Harvest Time (Mowers)

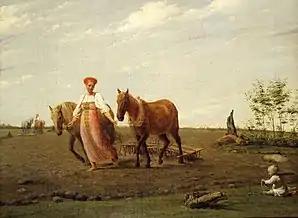
Alexey Venetsianov. "" (first half of 1820s, Tretyakov Gallery)

A few years after the creation of "The Road in the Rye", the artist again returned to a similar motif. In a letter to landscape painter Alexander Kiselyov from January 25, 1886, Grigoriy Myasoedov reported that he had begun work on the landscape "Rye Field at Sunset", which "comes out boring and does not give a proper representation". In the same letter, Myasoedov wrote: "For domestic paintings, I consider myself experienced enough in the landscape, and backgrounds can write without embarrassment, that's what I will move to". So the artist came to the idea of creating an epic canvas, not only including a landscape with a golden field of rye against the background of the summer sky but also praising the labor of peasants engaged in harvesting the bread crop. It took about a year to work on the painting "Harvest Time".